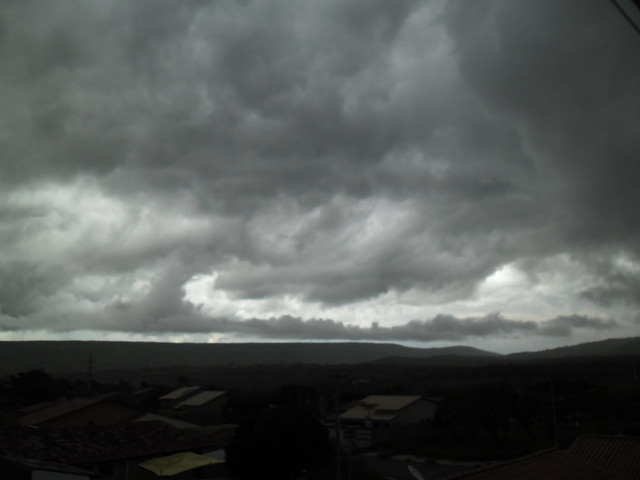
Fire: no
Smoke: no